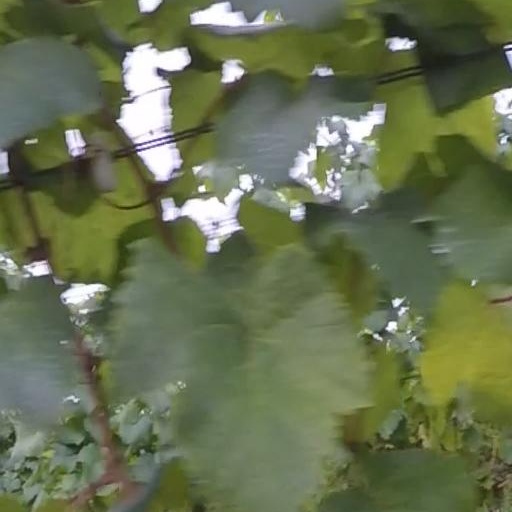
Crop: grape